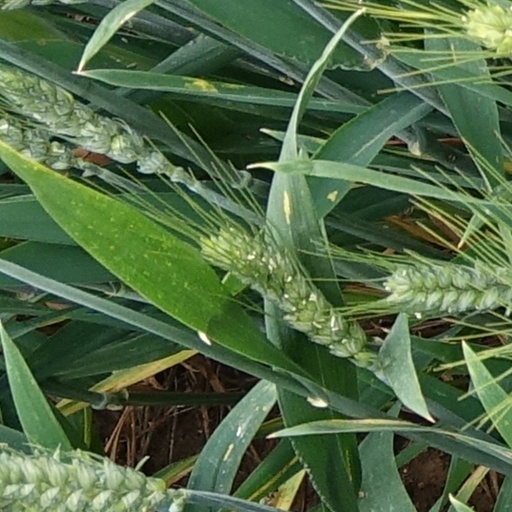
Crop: wheat